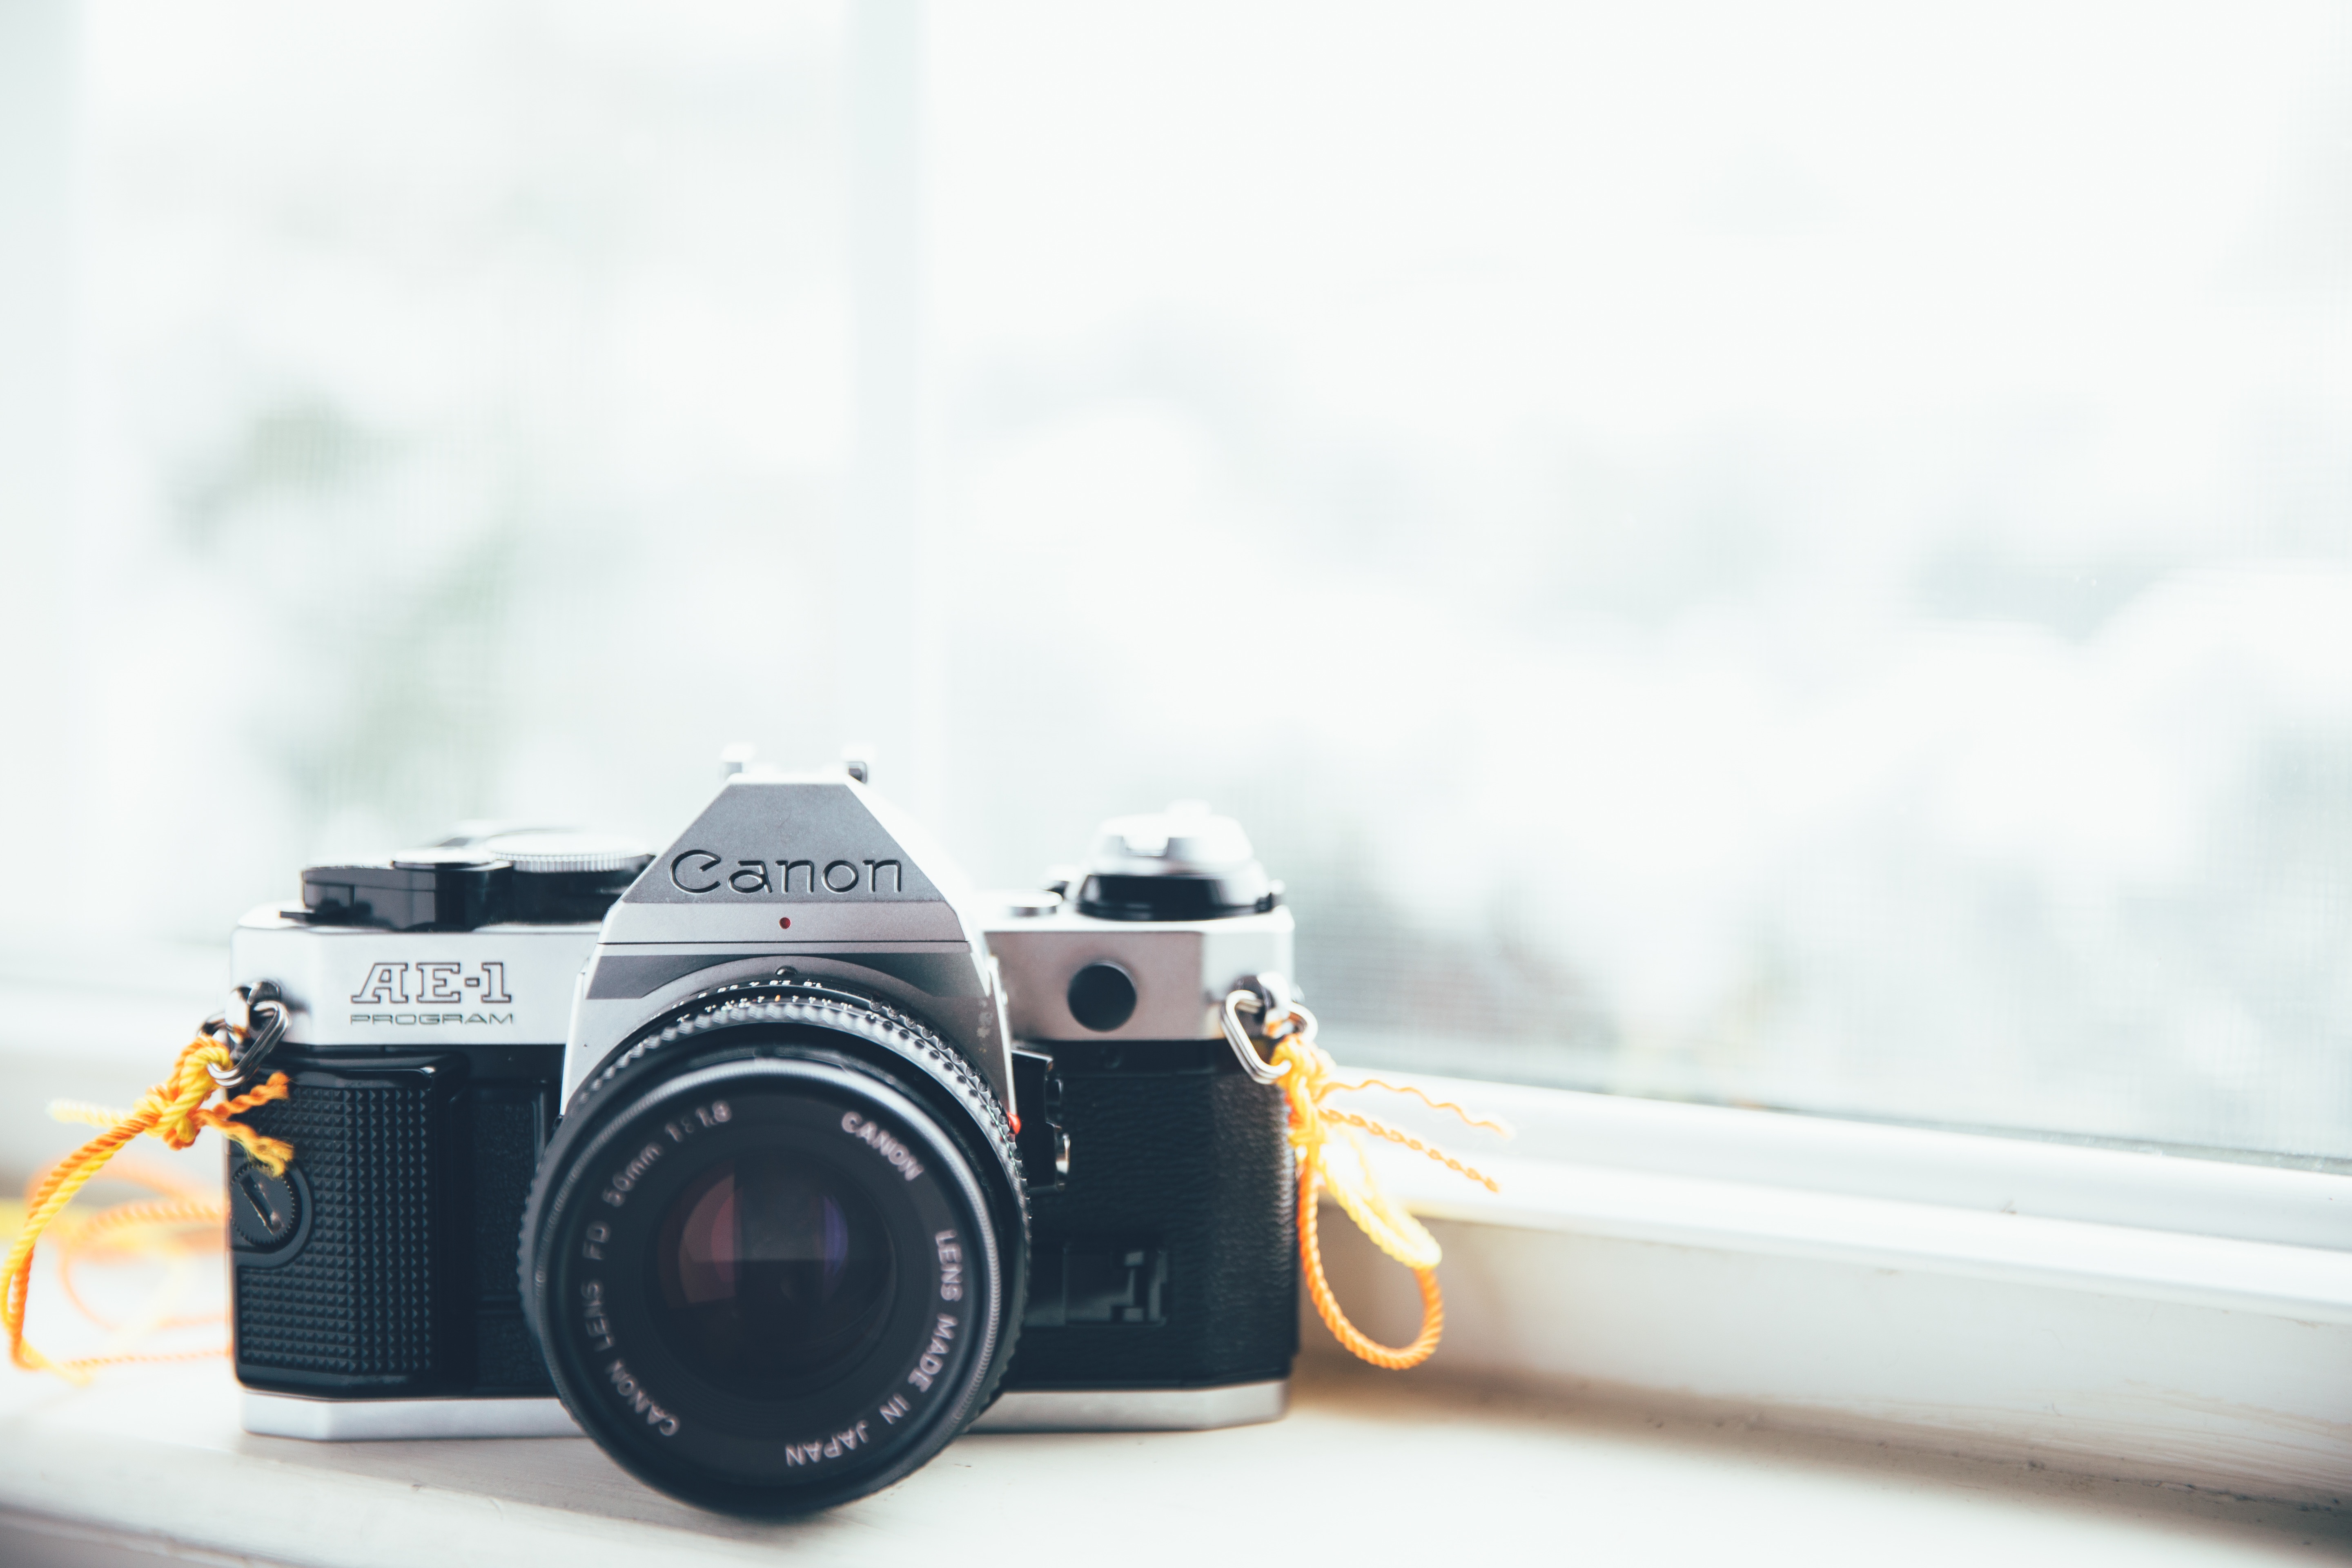
camera, window, vehicle, lens, canon, reflex camera, digital camera, electronics, camera lens, digital slr, single lens reflex camera, cameras optics, ae 1